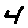
Label: 4